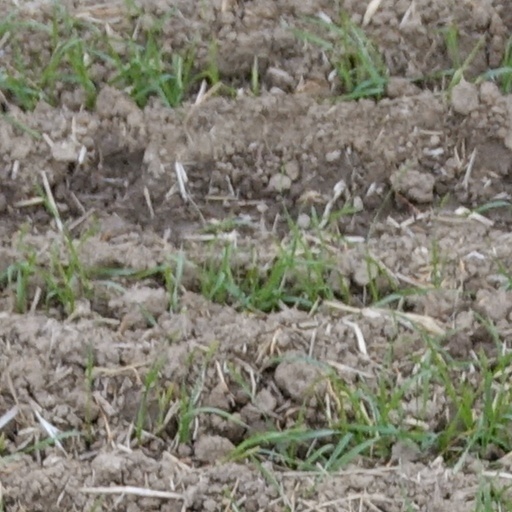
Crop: wheat